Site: brandenburg
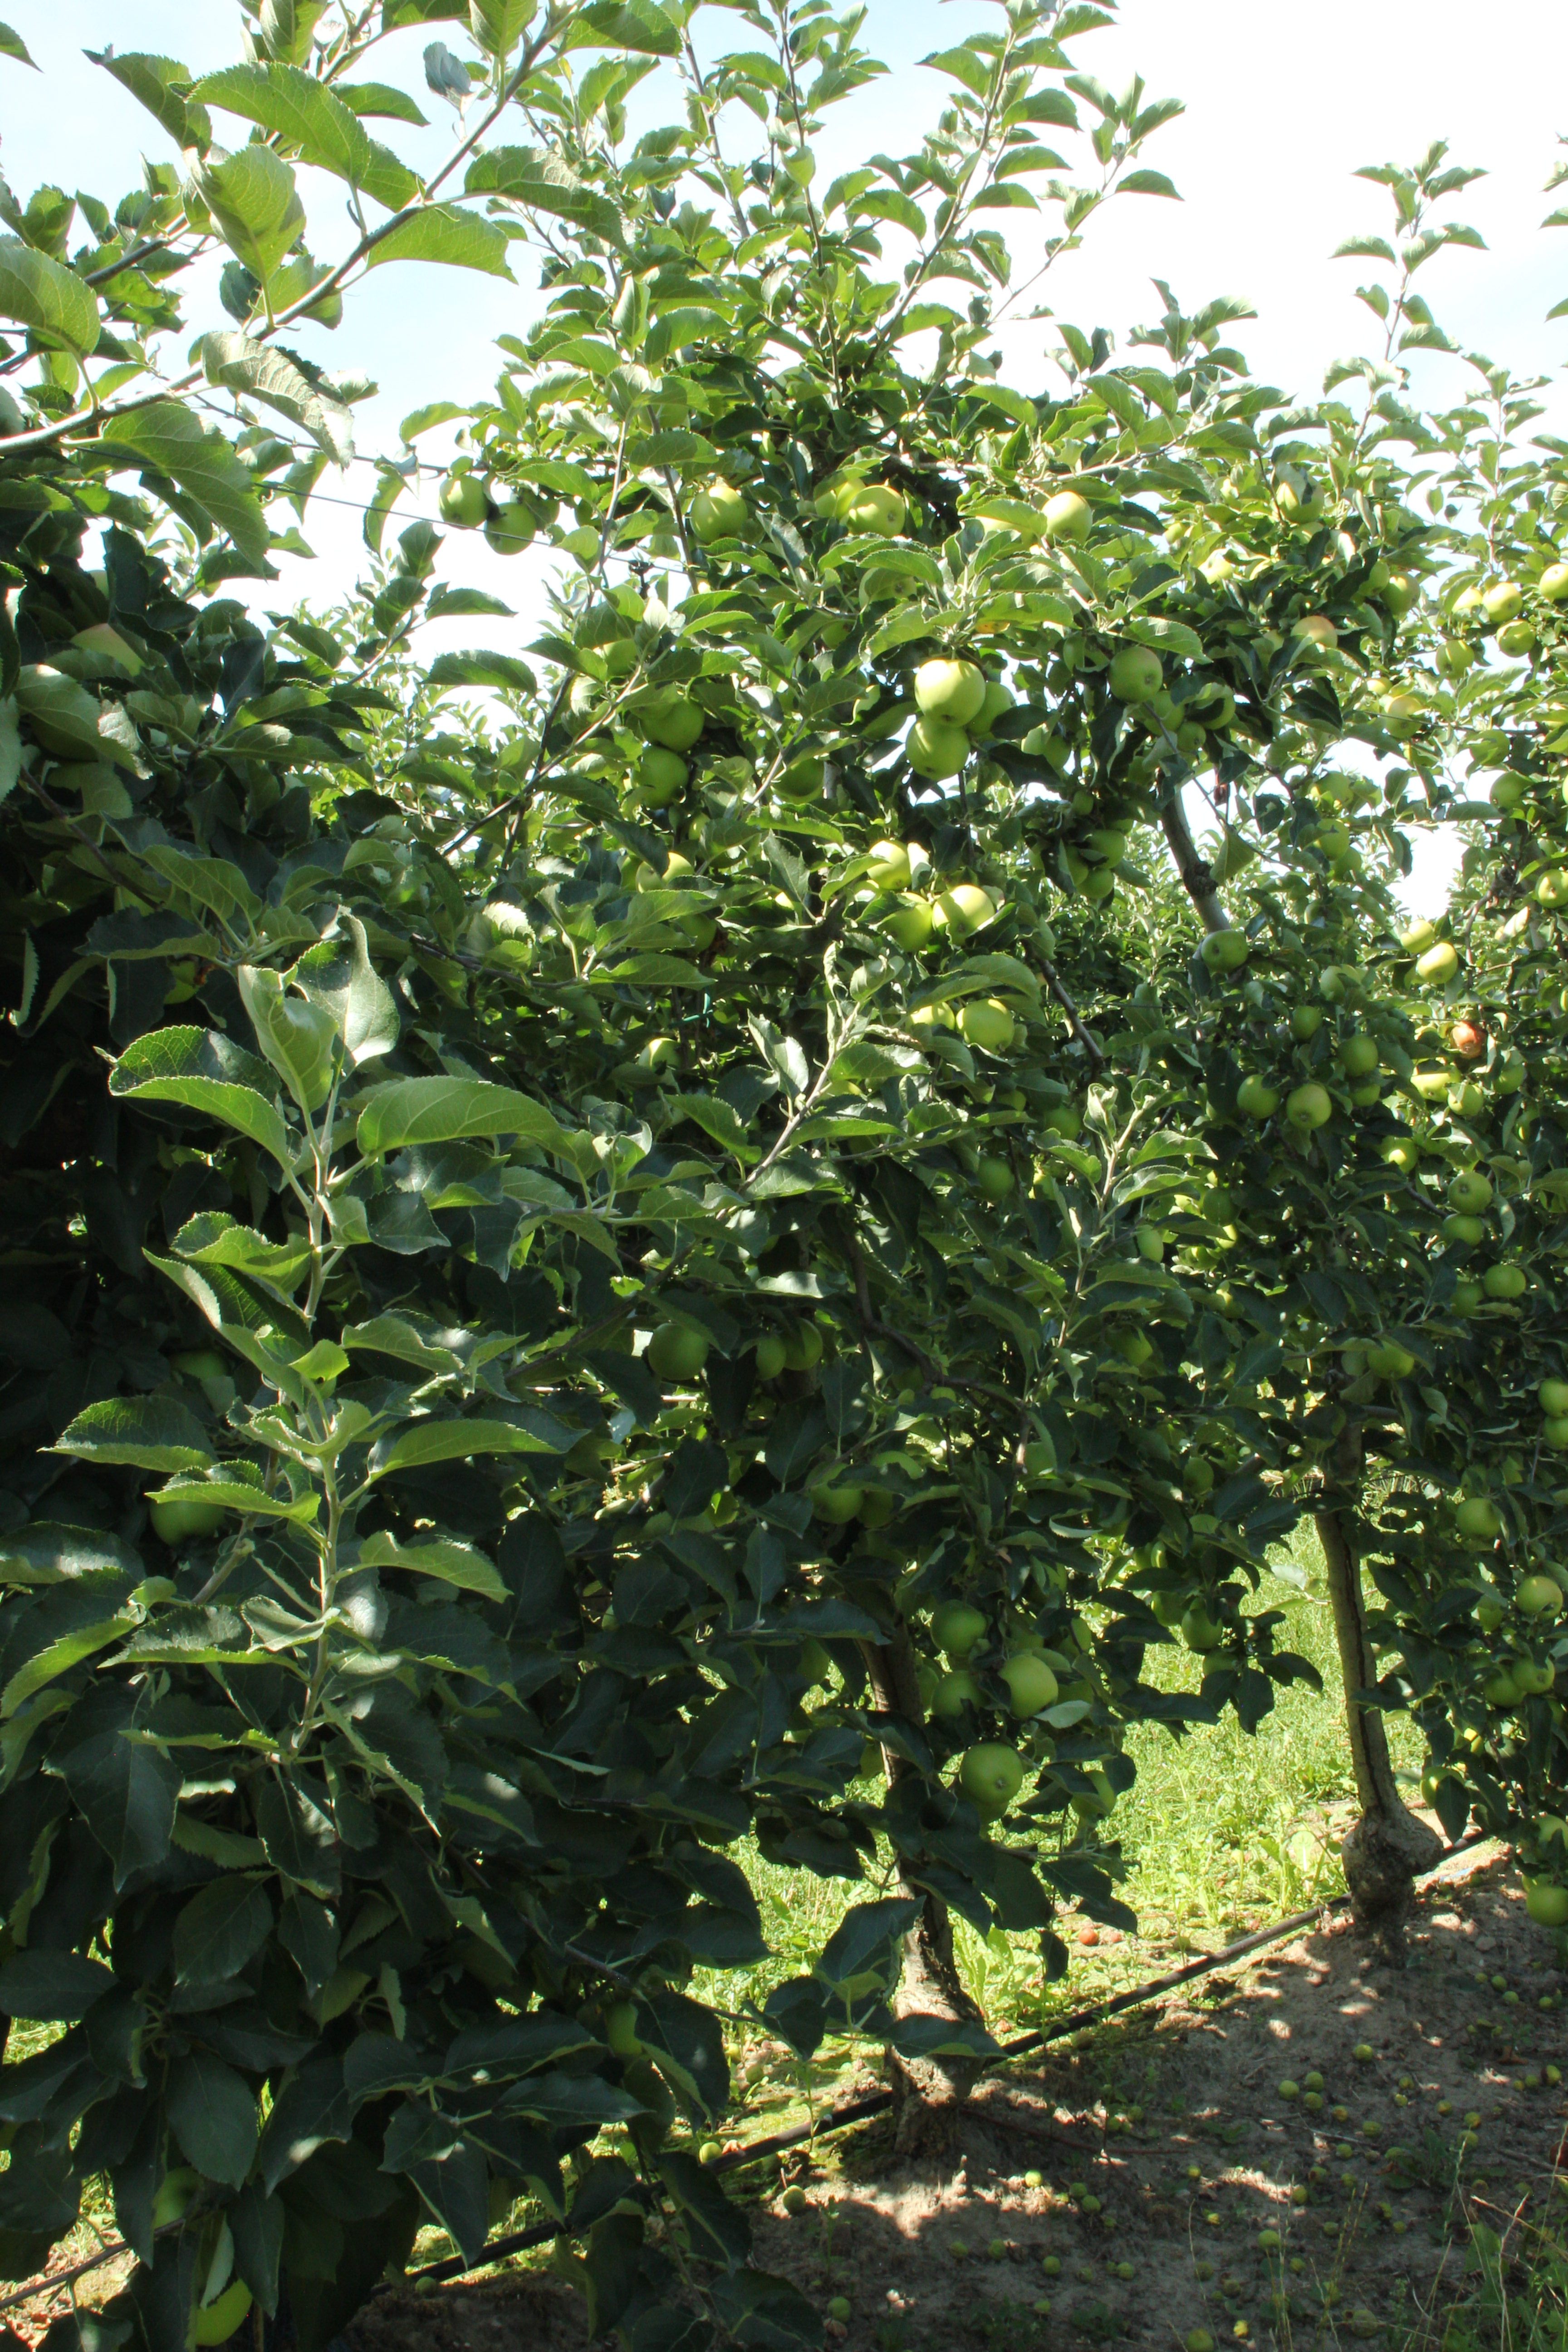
Growth stage (BBCH 77): Development of fruit